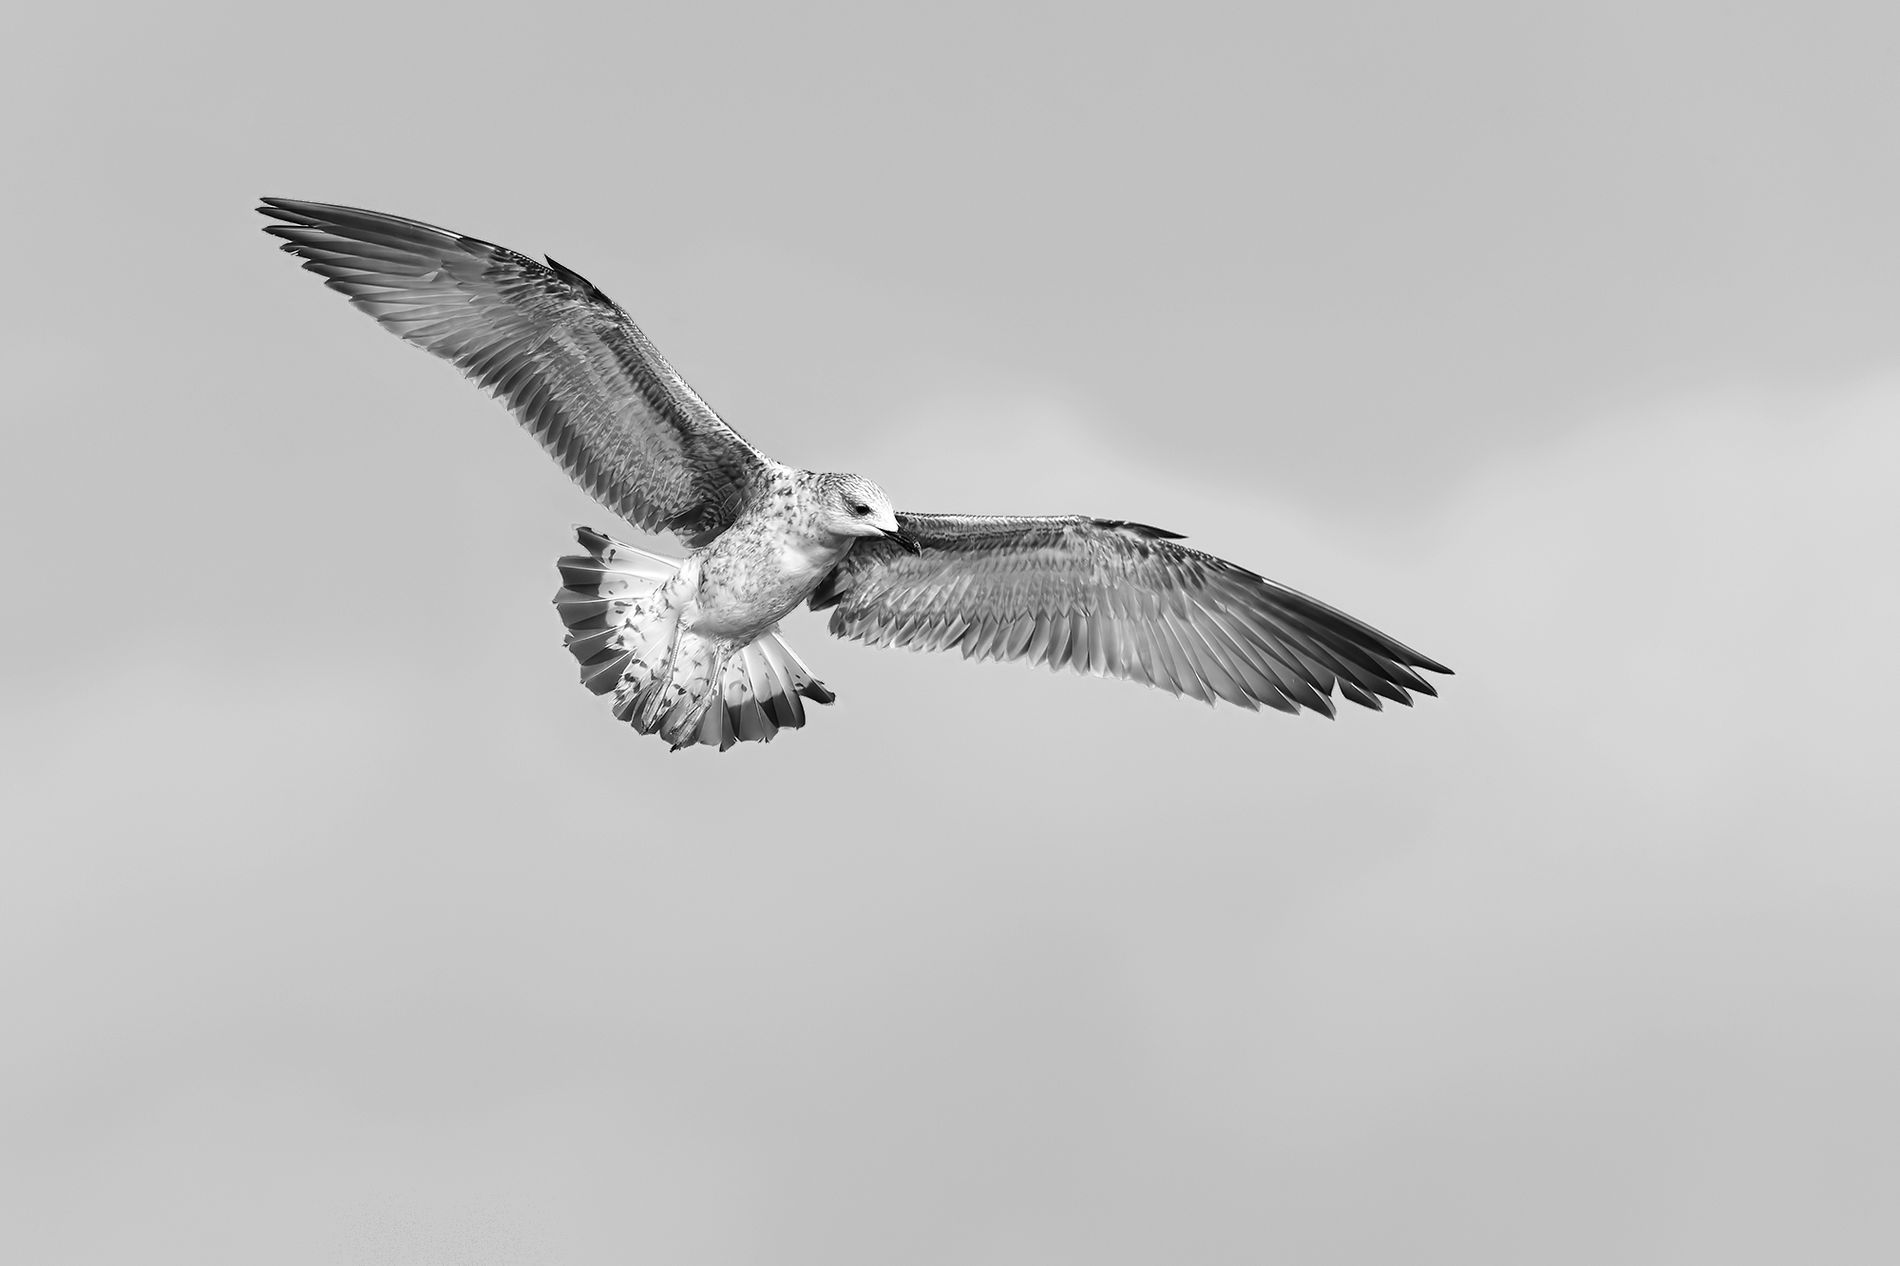
Gull
A gull with its wings fully flapped, Has a lot of feathers, And flying with the sky in its background.
A tracking shot of a gull roaming in the sky, lighting bright suggest it's in the morning, A gray color filter, The gull is flapping its wings that has a lot of detail in the feathers and capturing it in the sky flying around, Giving a freedom mood to the shot.
Labels: Animal, Bird, Flying, Seagull, Waterfowl, Accipiter, Vulture, Buzzard, Hawk, Beak, Kite Bird, Sky
Camera: NIKON CORPORATION NIKON D800
Lens: 80.0-400.0 mm f/4.5-5.6, AF-S Nikkor 80-400mm f/4.5-5.6G ED VR
Aperture: F14
Exposure: 1/500 sec
ISO: 800
Focal length: 400.0 mm